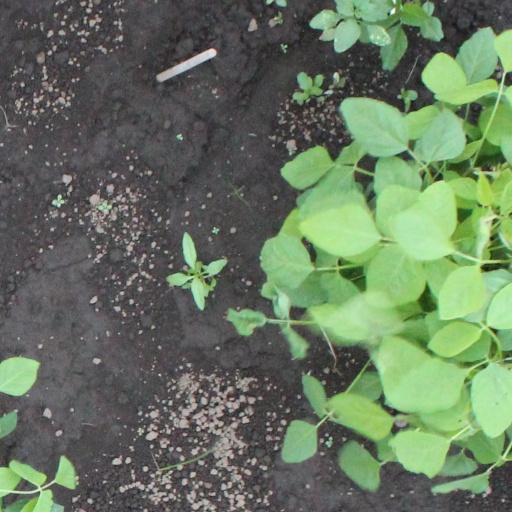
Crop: soybean